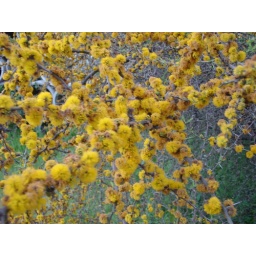
pretty yellow tree by day